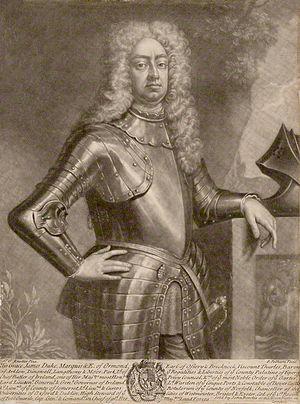
Richard Nutley était un avocat, homme politique et juge né en Angleterre et affecté à des fonctions officielles au début du XVIIIᵉ siècle en Irlande. Tout en ayant une carrière juridique et politique importante, il a été un ami de Jonathan Swift.